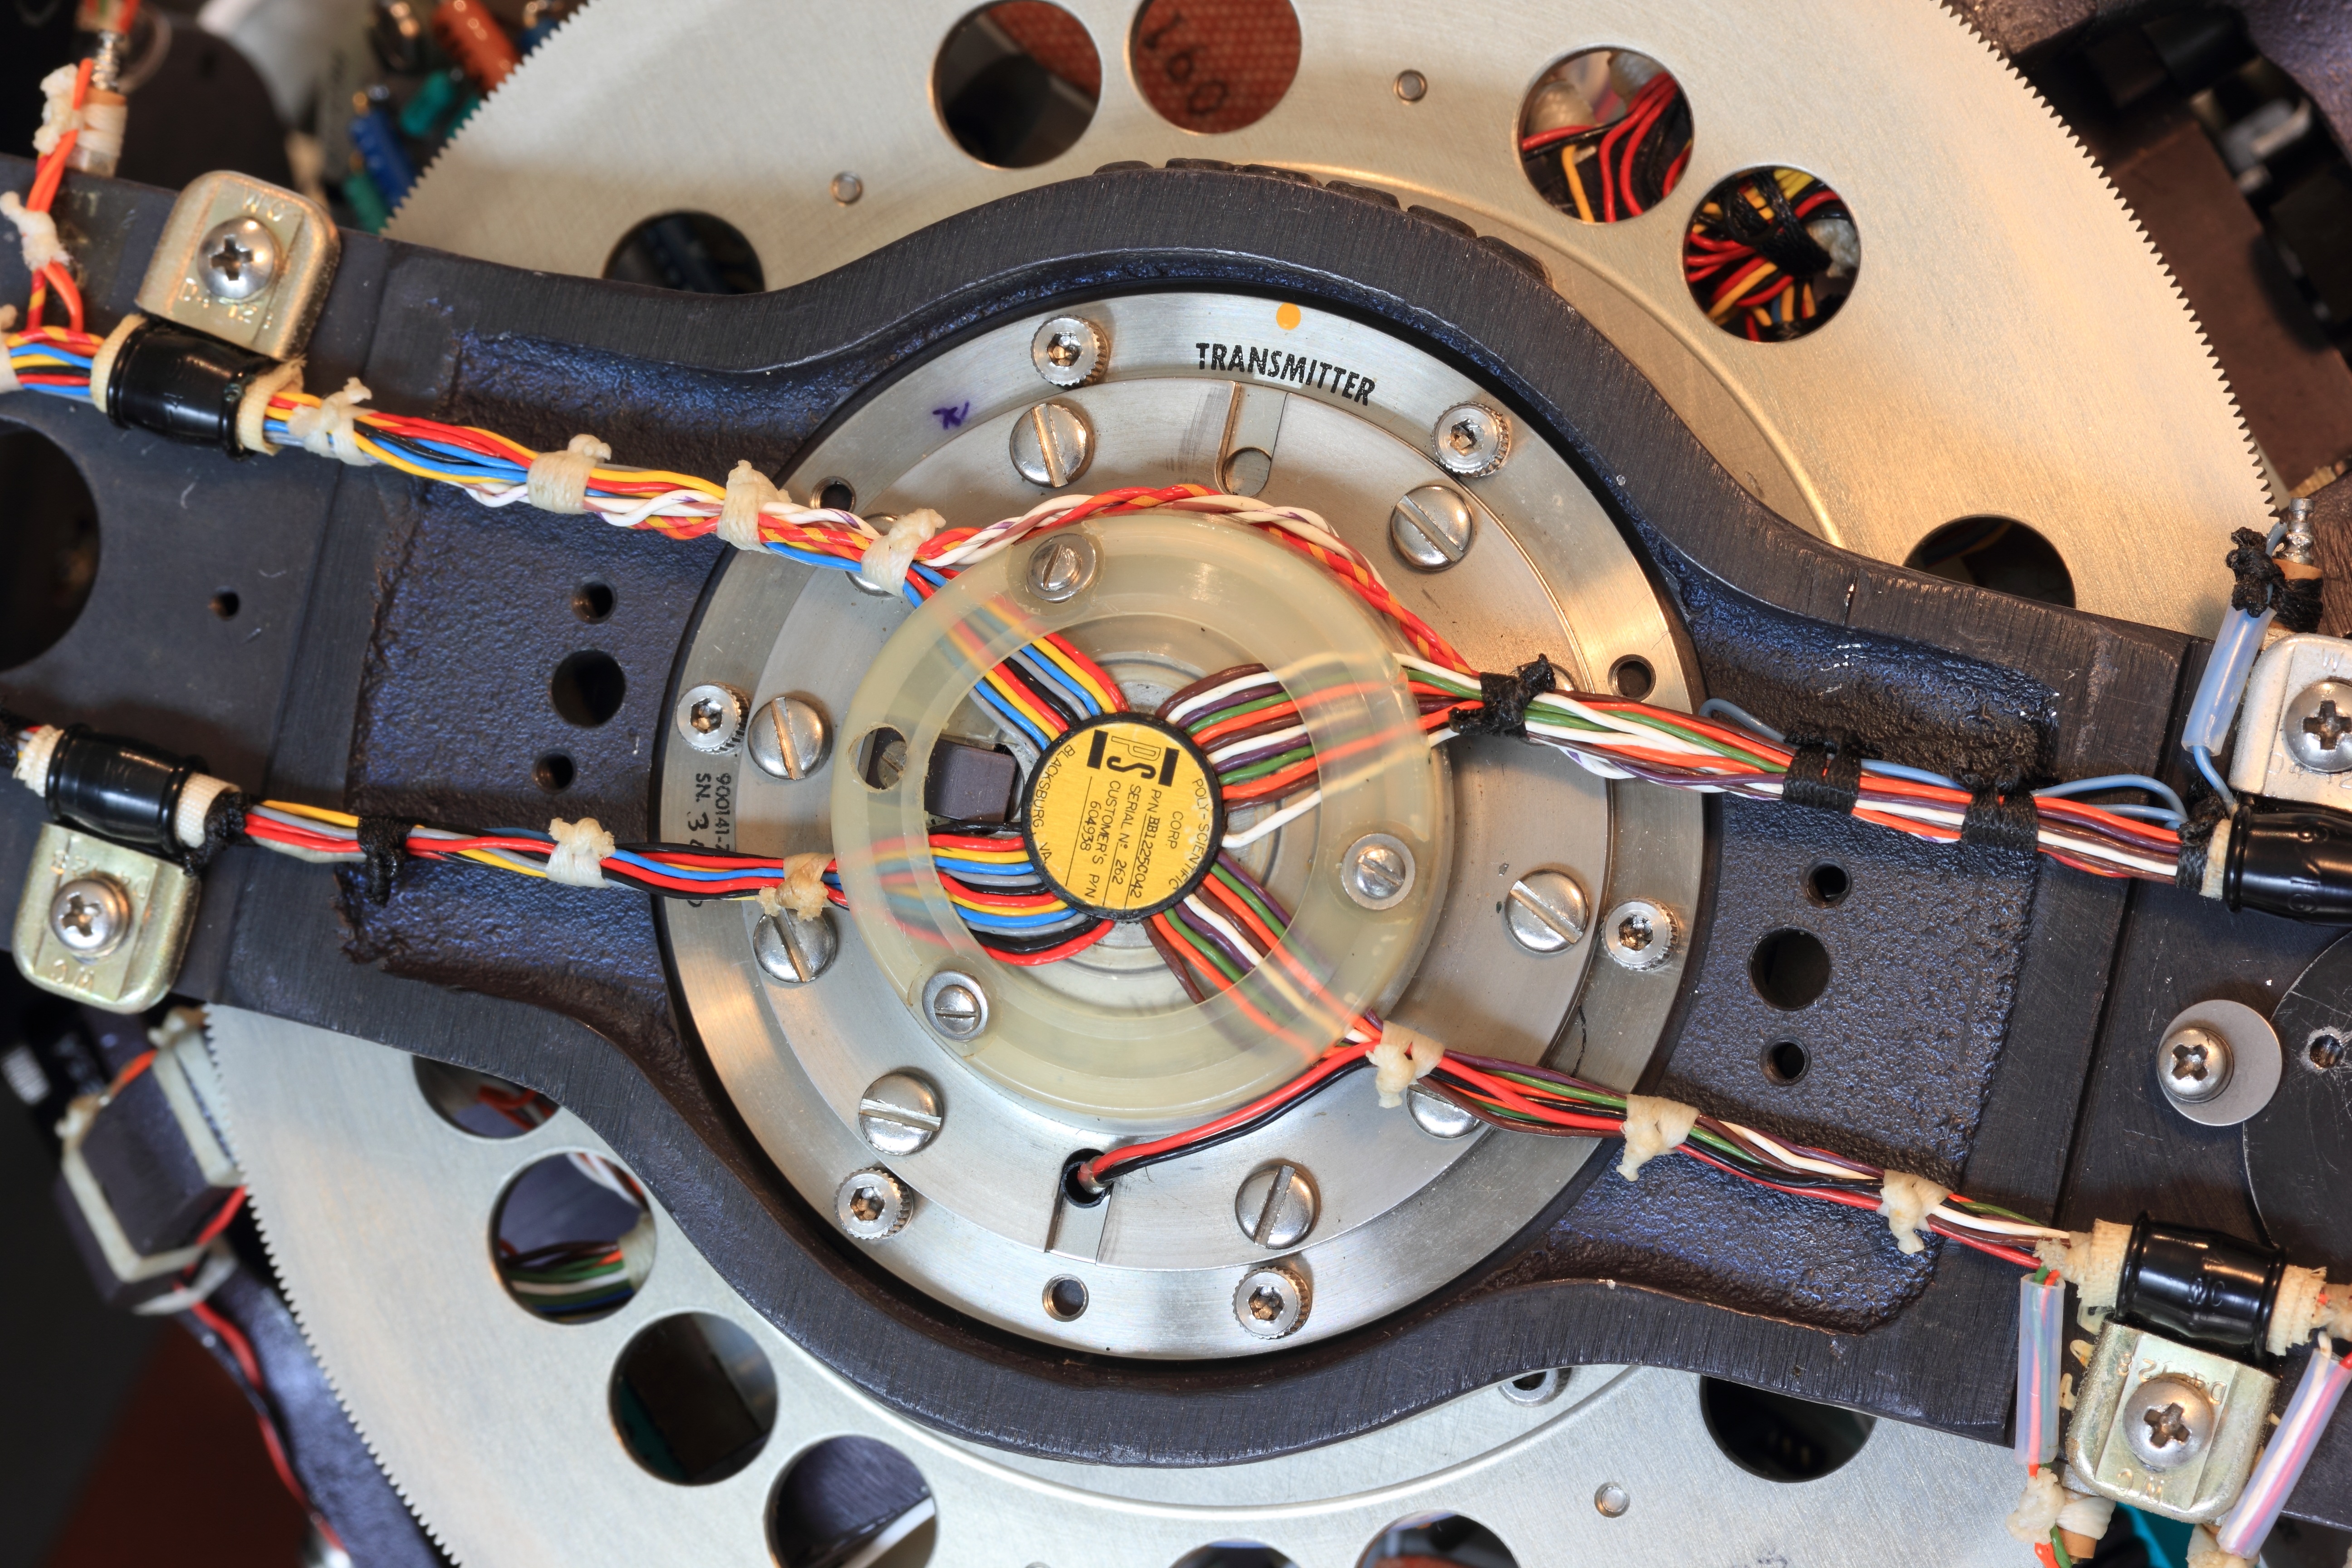
wheel, ring, vehicle, platform, machine, navigate, steering wheel, engine, course, navigation, phantom, slip, starfighter, gyro, litton, cold war, auto part, ln3, ln3 2a, ins, inertial, f 104, f 4, gyrocope, gyroscopic, slip ring, automotive exterior, aircraft engine, steering part